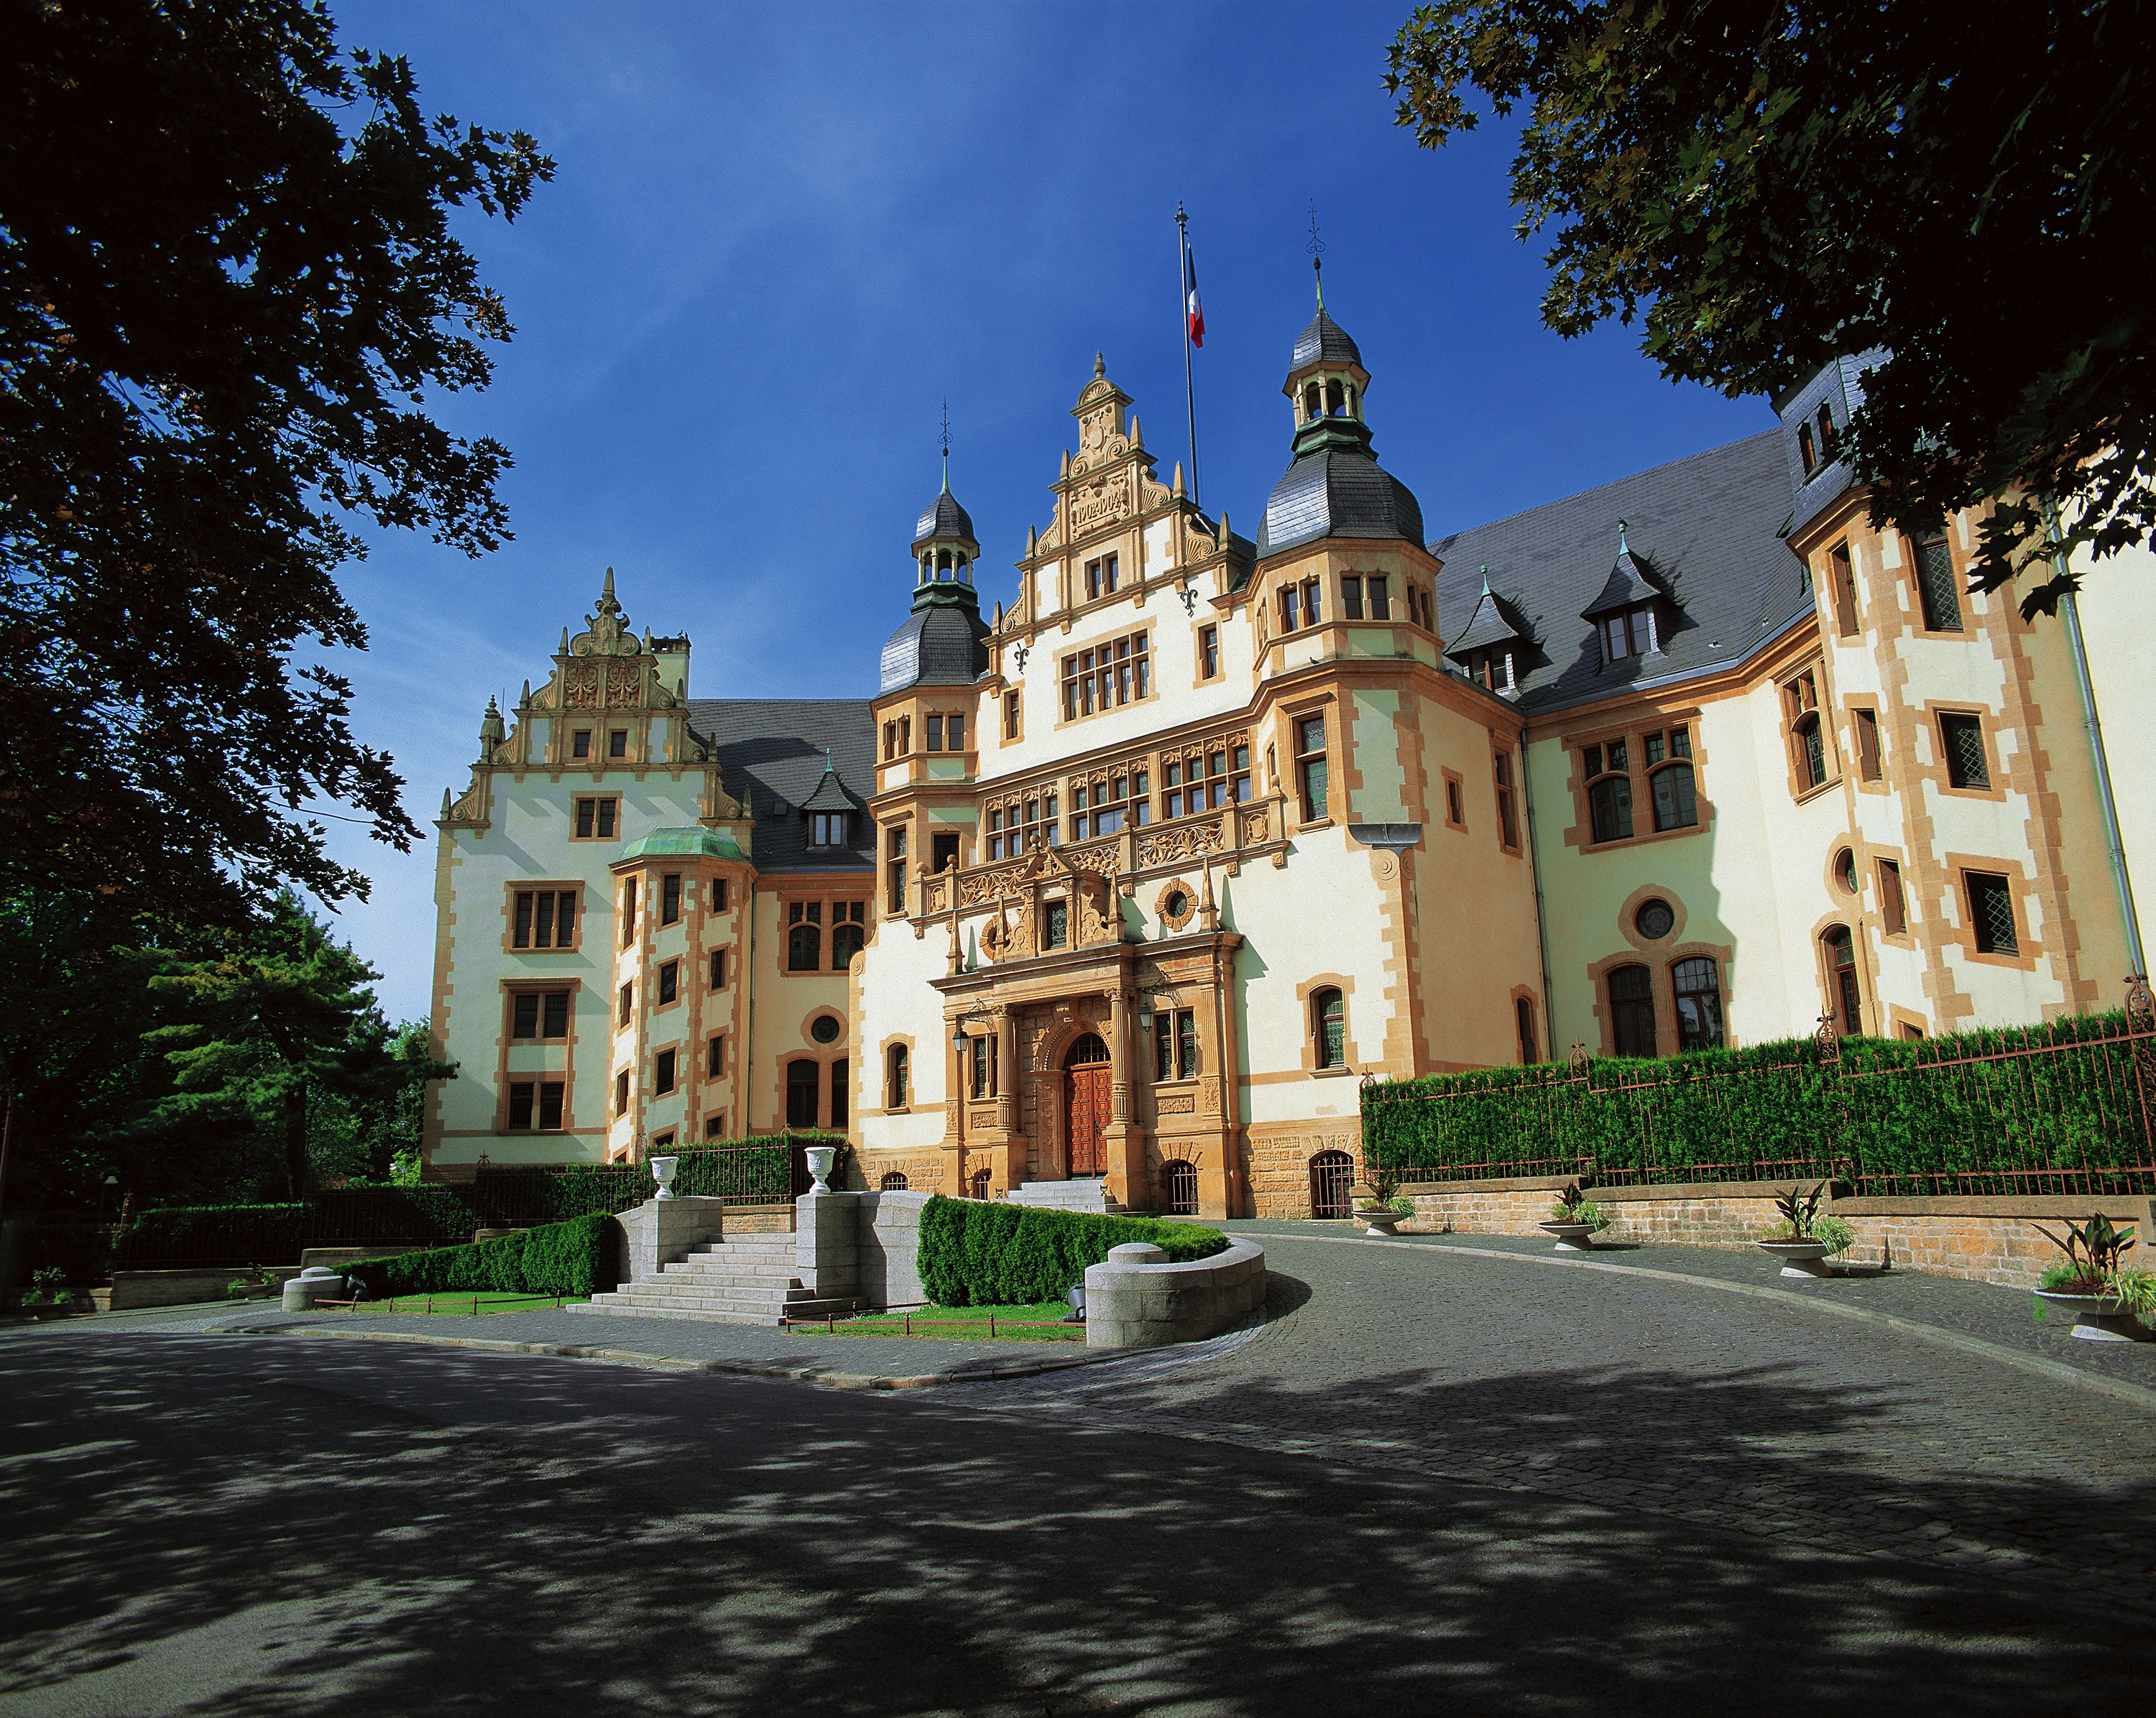
architecture, mansion, house, town, building, chateau, palace, summer, france, spring, castle, landmark, waterway, trees, outside, town square, estate, neighbourhood, stately home, metz, residential area, palace of the governor